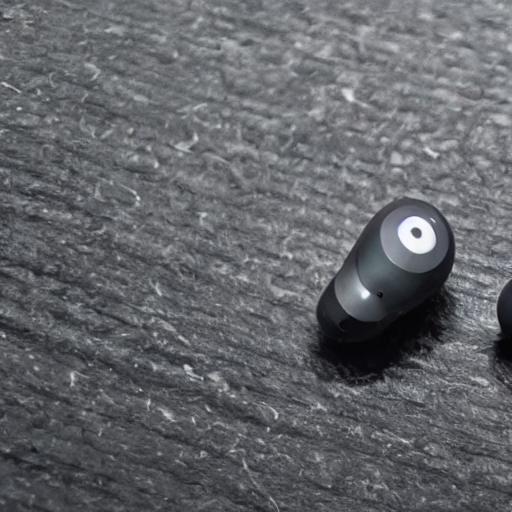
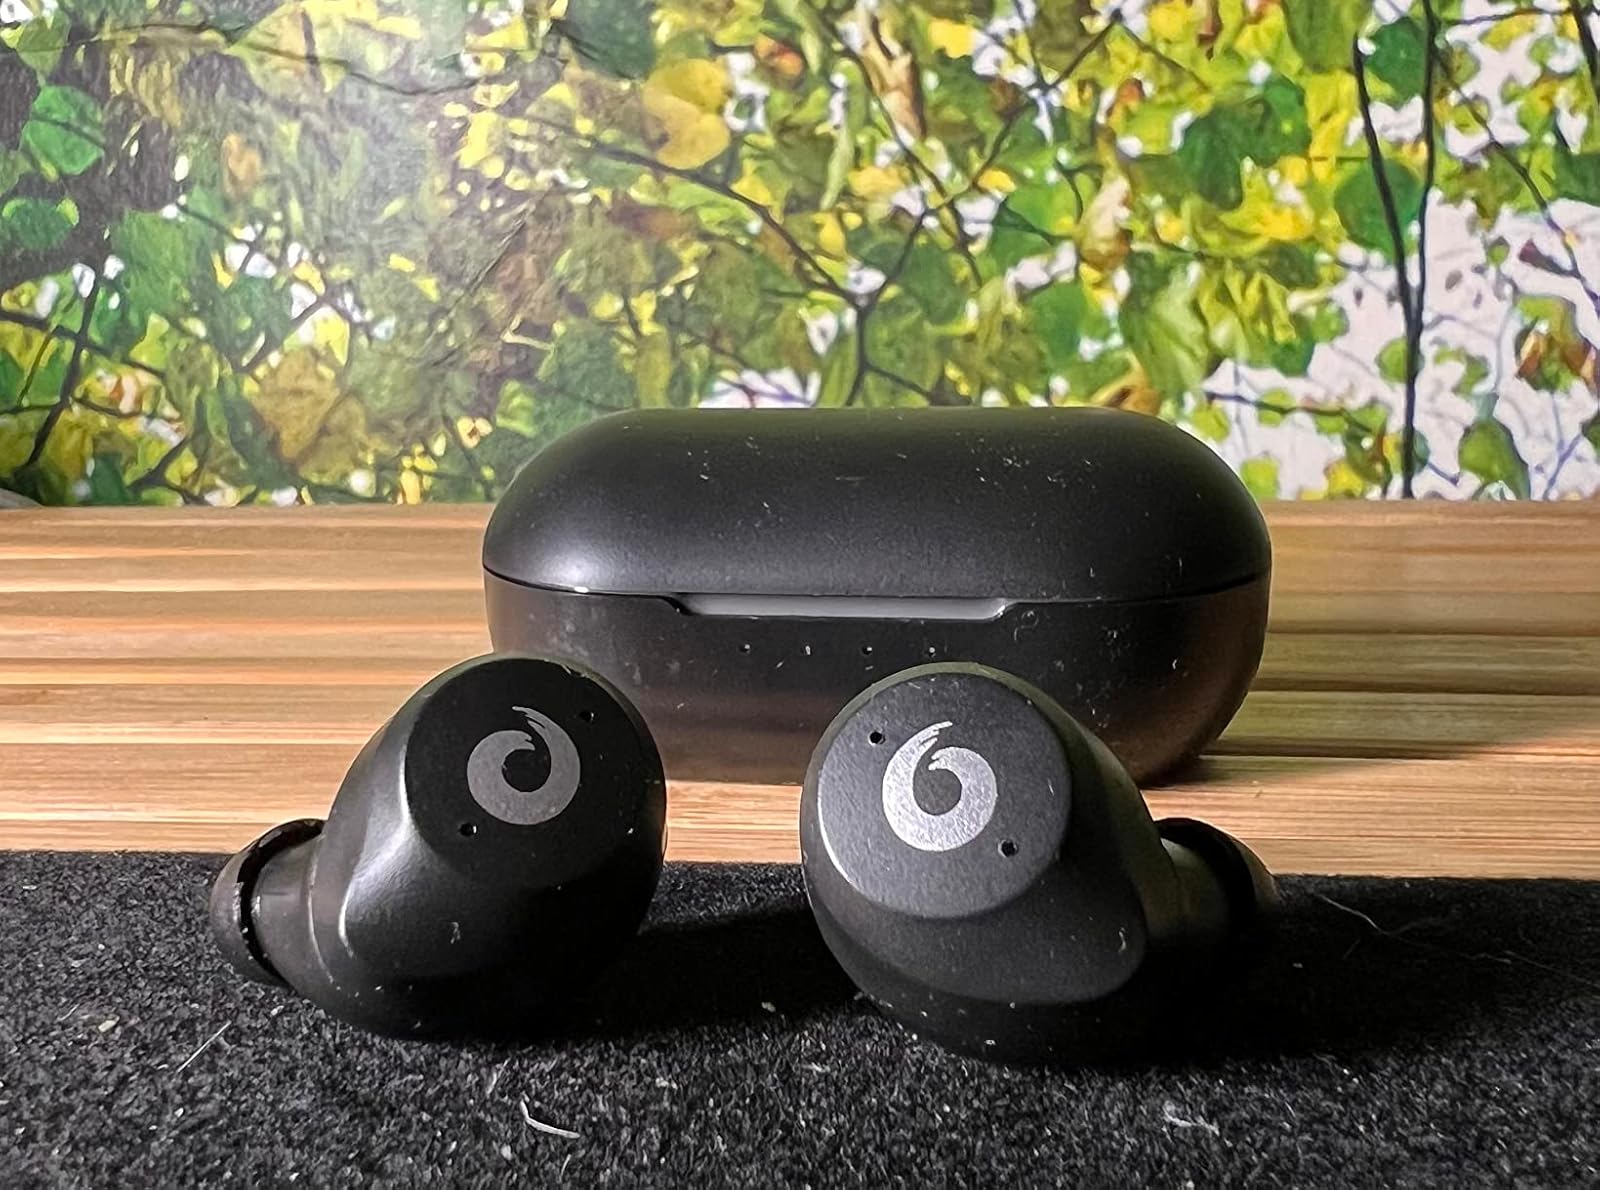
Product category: earbuds
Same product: no